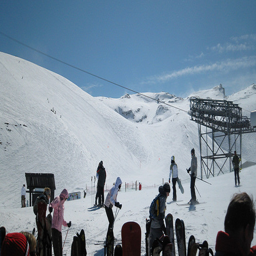
A crowd of people are on a snow covered mountain skiing.
On a mountain top ageism of skiiers assemble to go down mountain
people skiing on a hill next to a little tower
A group of people are skiing on a mountain.
Several people dressed in cold weather gear in the snow with skis and a snowboard.